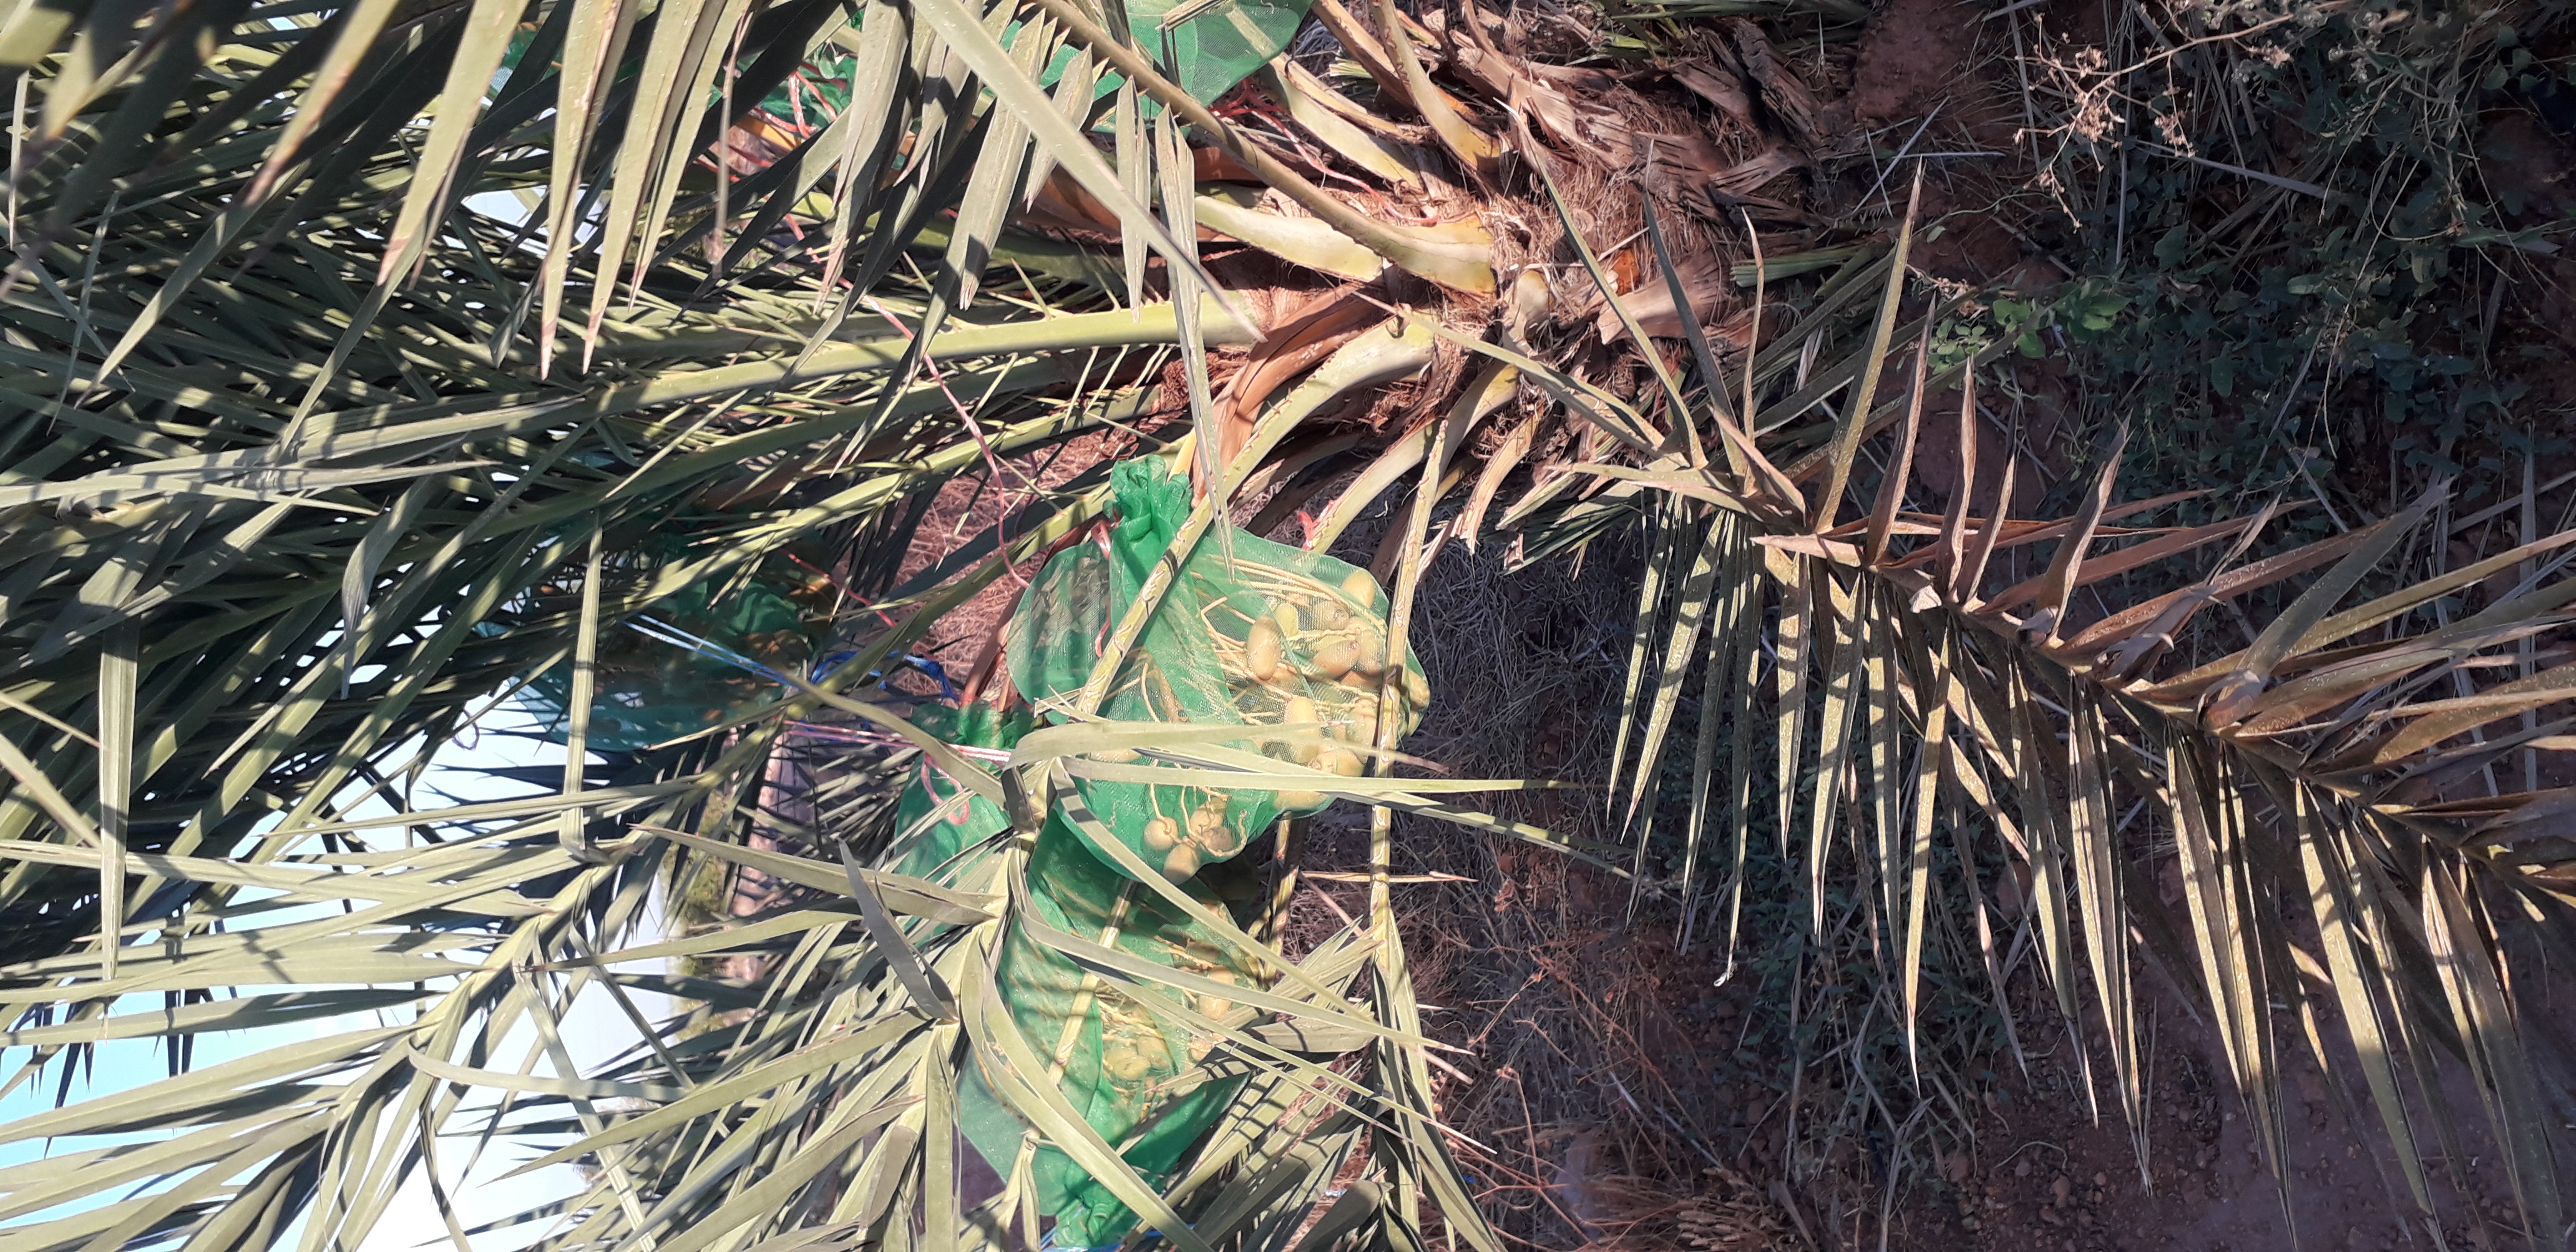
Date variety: Boumajhoul